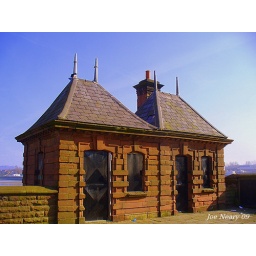
Power house for the old Runcorn transporter bridge which was opened in1905,the last crossing was in 1961